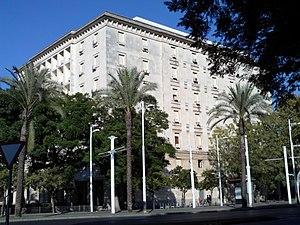
Manuel María Chaves González [maˈnwɛl maˈɾia ˈt͡ʃaβes ɣõnˈsales] est un syndicaliste et homme politique espagnol né le 7 juillet 1945 à Ceuta.